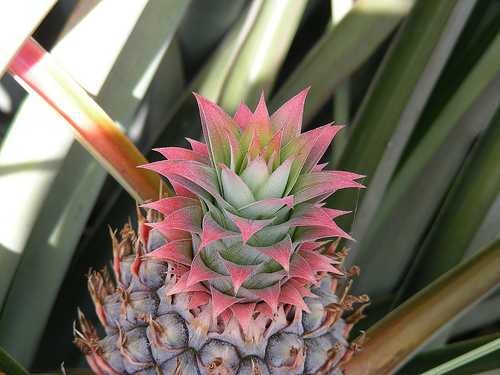
Label: Pineapple